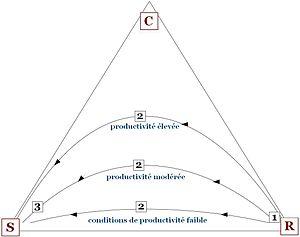
Trois types de succession représentées dans le triangle CSR.
La théorie des stratégies CSR est un modèle de stratégie des plantes énoncé par John Philip Grime en 1974.